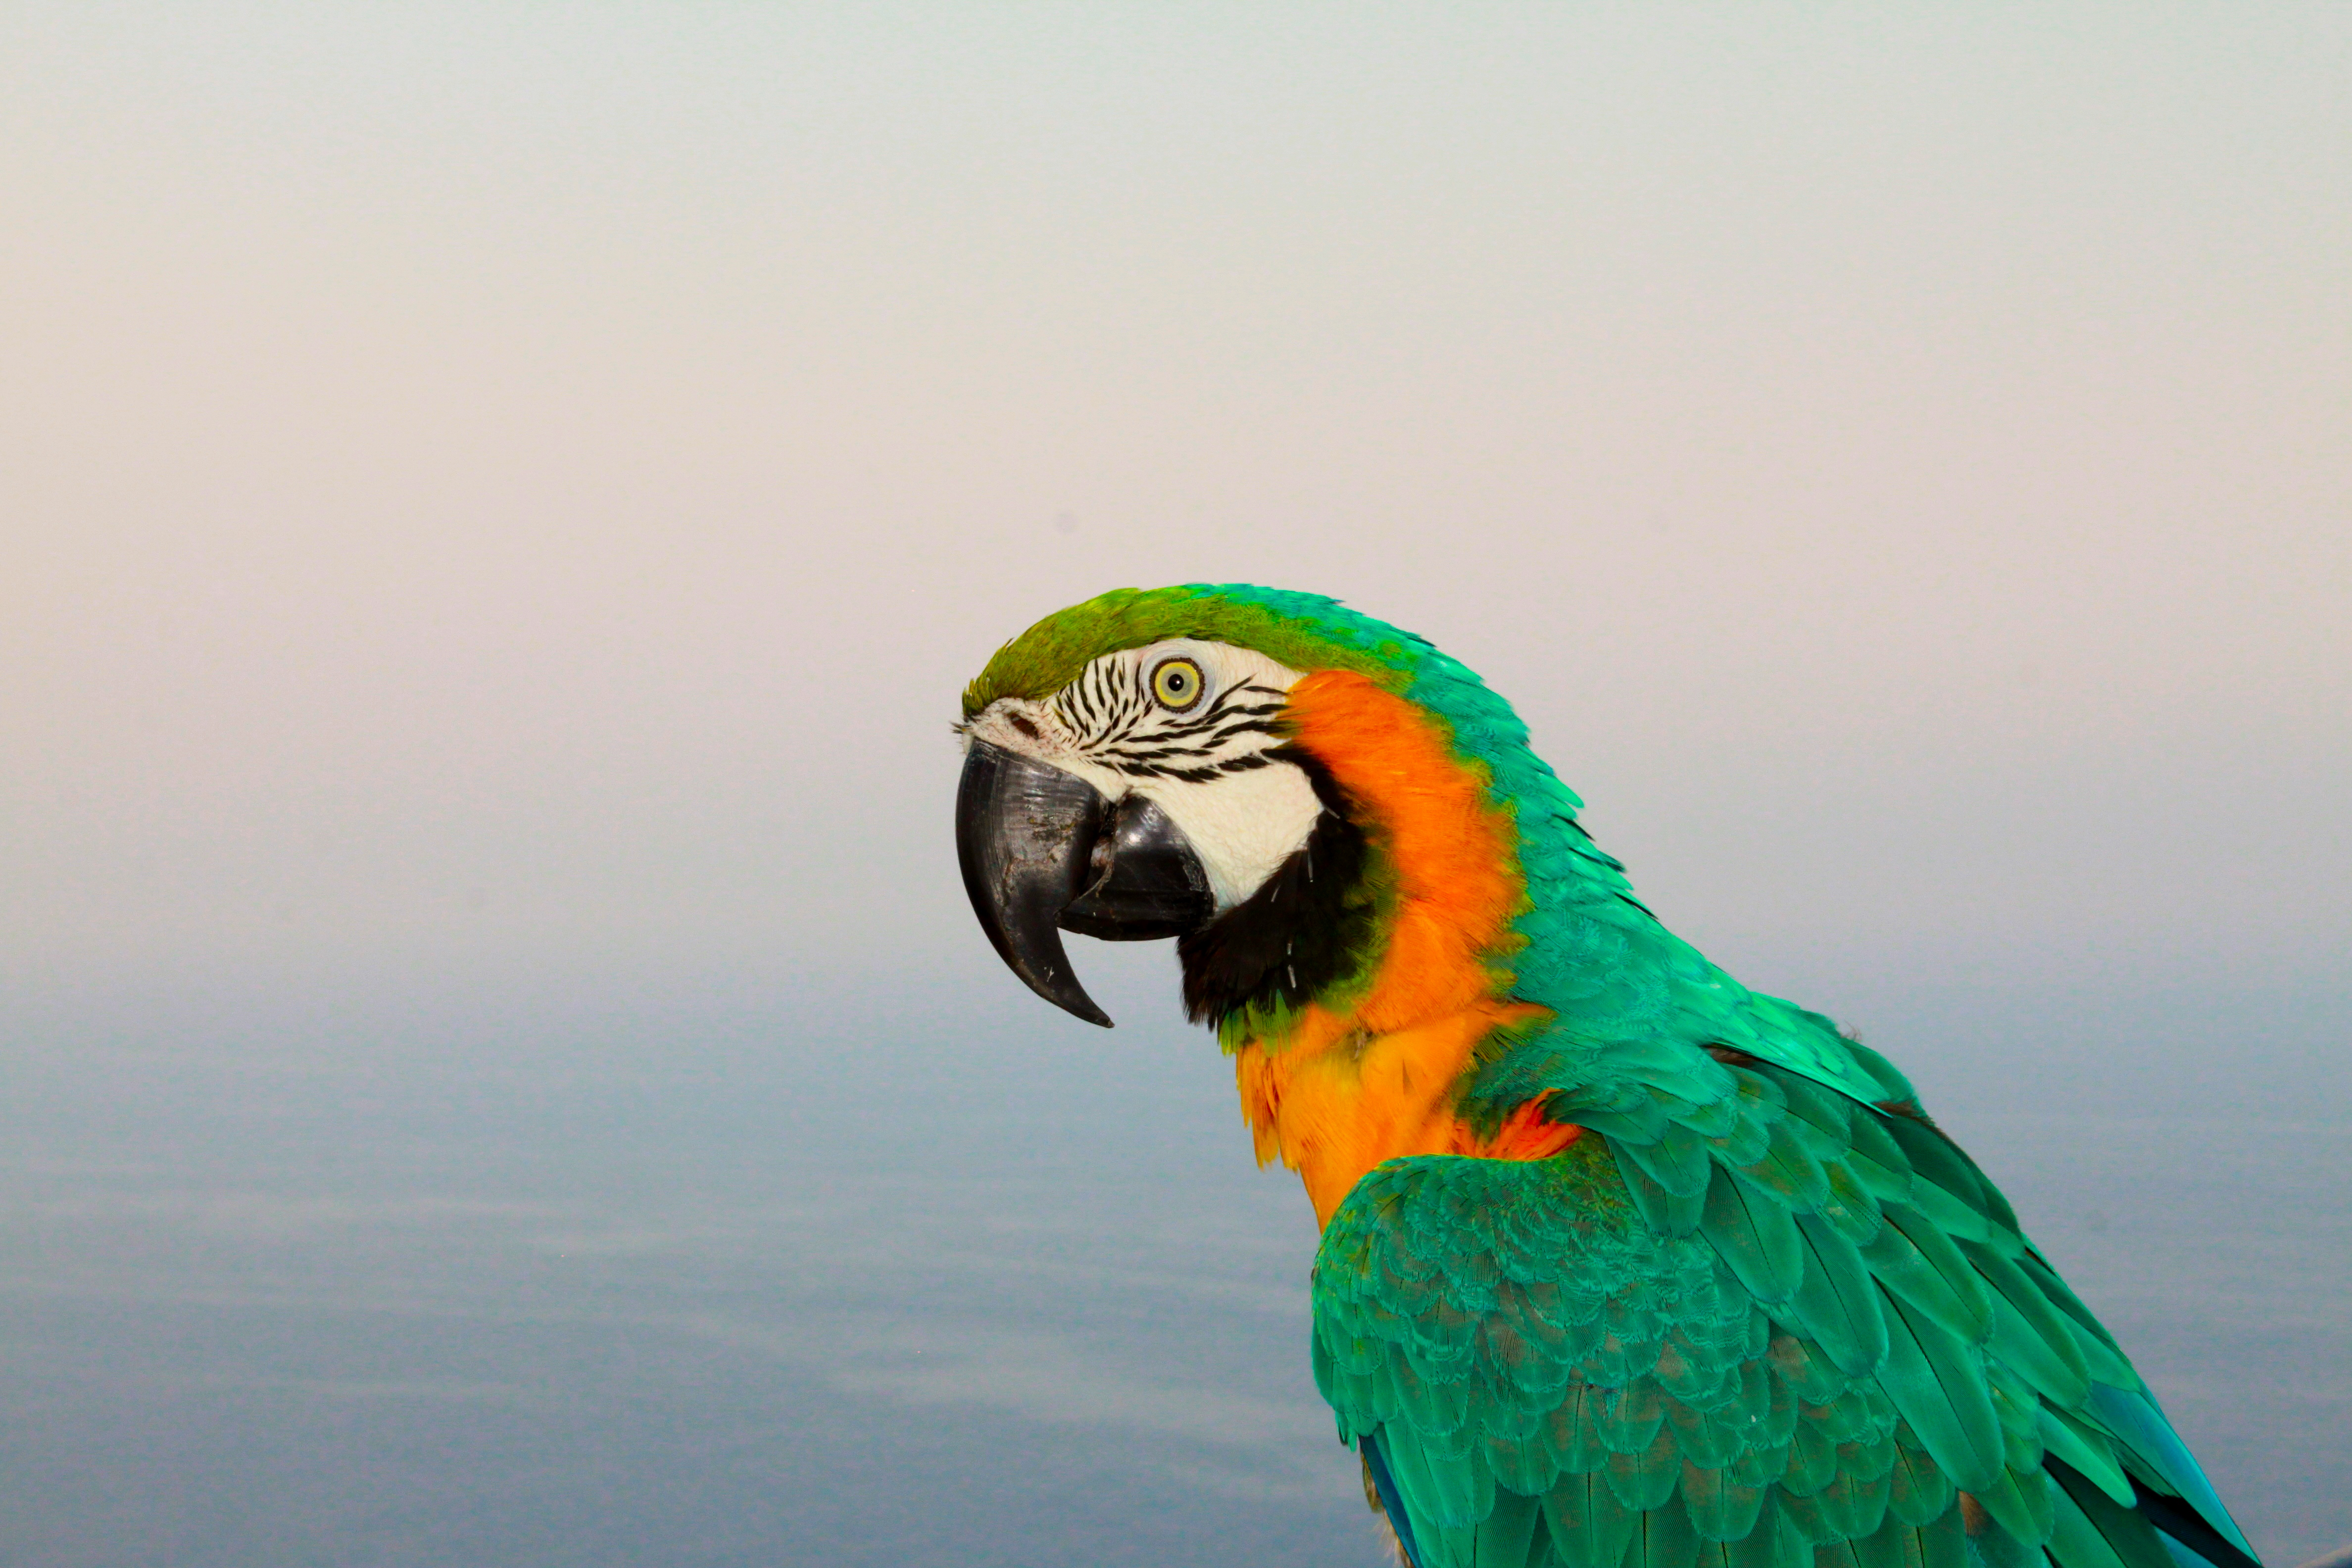
bird, wing, animal, fly, wildlife, wild, portrait, green, beak, tropical, colourful, color, colorful, feather, avian, fauna, side view, plumage, macaw, outdoors, feathers, bright, vertebrate, parrot, exotic, parakeet, perched, common pet parakeet